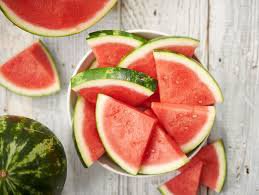
Label: Watermelon